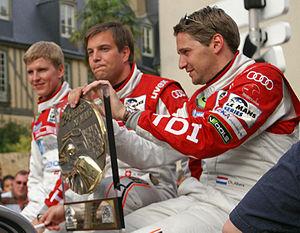
Giorgio Mondini, né le 19 juillet 1980 à Genève, est un pilote automobile suisse.